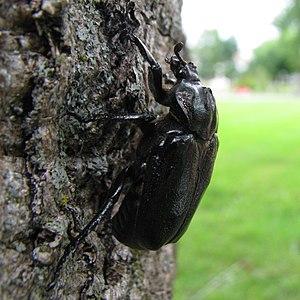
Le pique-prune ou scarabée pique-prune est une espèce d'insectes coléoptères de la famille des Scarabaeidae, de la sous-famille des Cetoniinae.